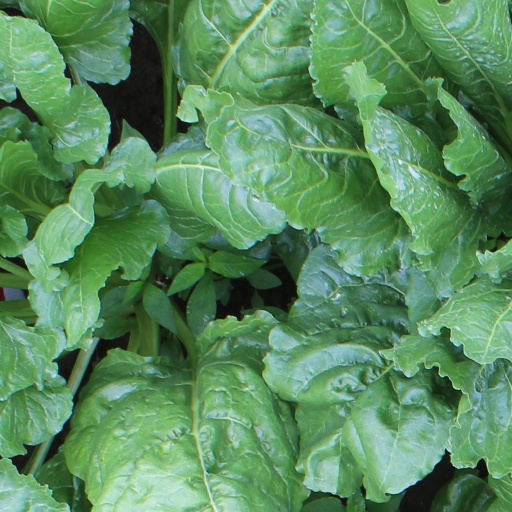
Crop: sugar beet